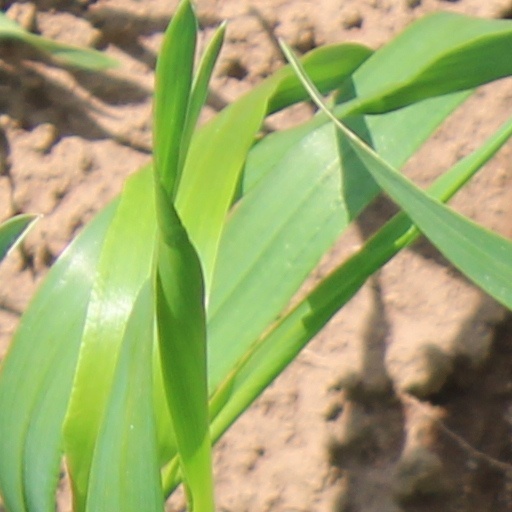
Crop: wheat